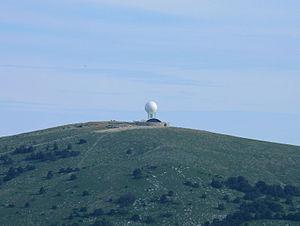
Caussols - Radar de l'aviation civile
Gourdon est une commune française située dans le département des Alpes-Maritimes en région Provence-Alpes-Côte d'Azur. Ses habitants sont appelés les Gourdonnais. Il fait partie de l’association Les Plus Beaux Villages de France.
Caussols est une commune française située dans le département des Alpes-Maritimes en région Provence-Alpes-Côte d'Azur. Ses habitants sont appelés les Caussolois.